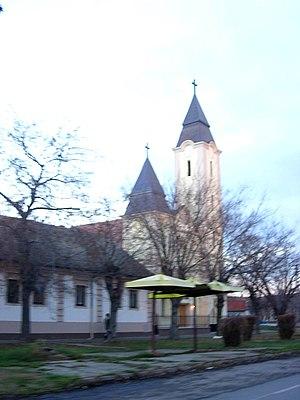
Vrbas est une ville et une municipalité de Serbie situées dans la province autonome de Voïvodine. Elles font partie du district de Bačka méridionale. Au recensement de 2011, la ville comptait 23 910 habitants et la municipalité dont elle est le centre 41 950.